Sassnitz

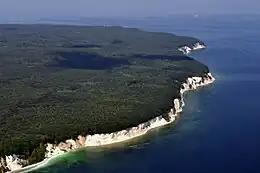
Cliff shoreline of Jasmund National Park

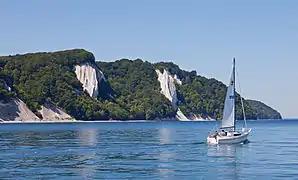
Parts of the chalk cliffs at Jasmund National Park: "Victoria-Sicht" (Victoria's View) and "Königsstuhl" (King's Chair), seen from the Baltic Sea

Sassnitz (before 1993 in ) is a town on the Jasmund peninsula, Rügen Island, in the state of Mecklenburg-Vorpommern, Germany. The population as of 2012 was 9,498.